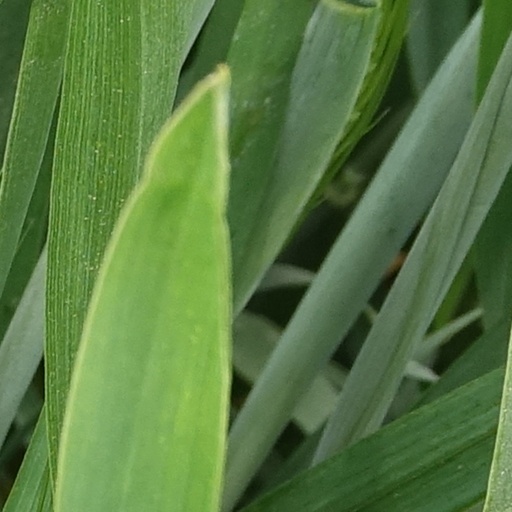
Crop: wheat